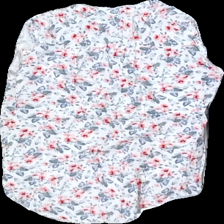
View: back
Type: Blouse
Category: Ladies
Brand: Not in the list
Brand text on label: Stories for her
Colors: White, Pink, Green, Multicolor
Material: 78% Viscose 22% Cotton
Pattern: Floral print
Cut: Loose
Size: M
Season: All
Price range: 50-100
Recommended usage: Reuse
Description: Sleeveless blosue with floralprint